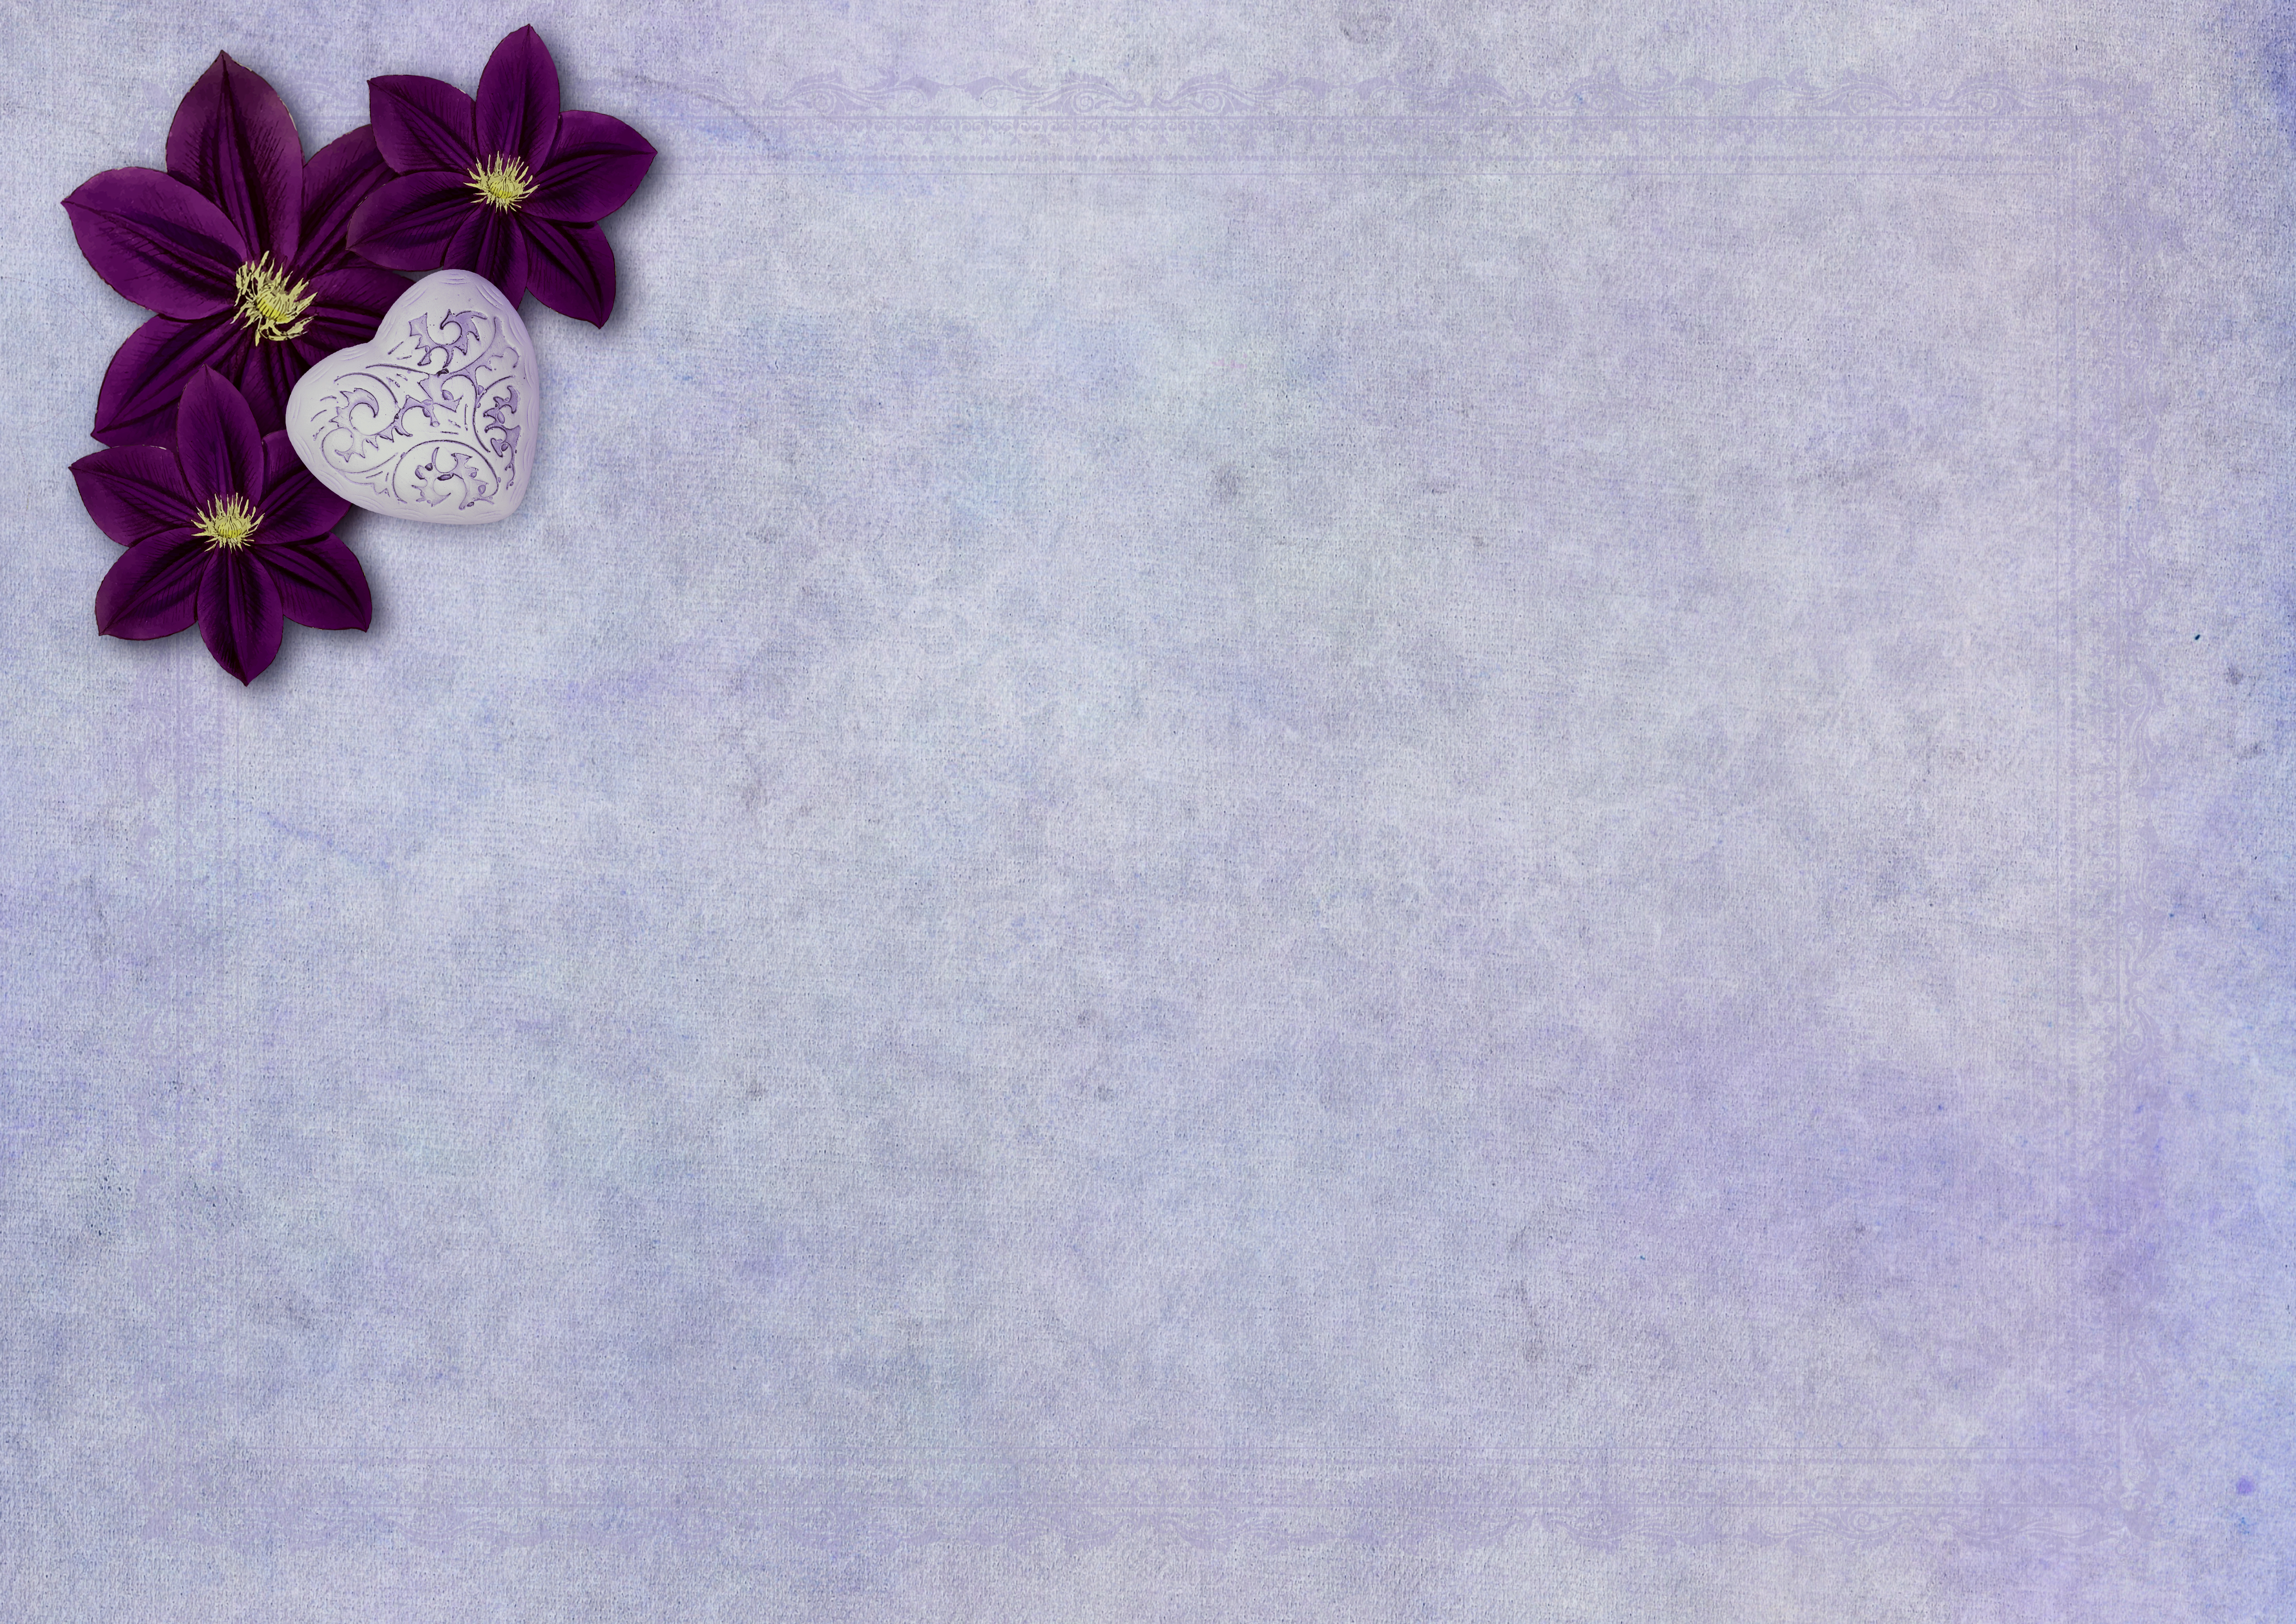
flowers, heart, frame, paper, decorative, greeting card, birthday, birth, valentine's day, floral, background, purple, copy space, romantic, scrapbook, festive, blank, postcard, congratulation, flower, violet, lilac, lavender, petal, computer wallpaper, still life photography, floral design, wallpaper, violet family